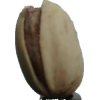
Label: pistachio